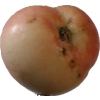
Label: Apple 10